Dimension stone

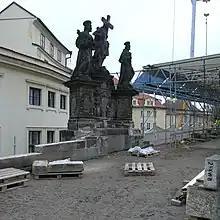
Reconstruction of the Charles Bridge in Prague showing numbered dimension blocks

The concept of environmentally friendly construction with natural materials, known as green building, has had advocates since before the early 1990s. Energy price increases and the need for energy conservation when heating or cooling buildings since the 1980s have meant that associated design questions are pertinent to the architectural, construction, and civil engineering industries. This resulted in the formation in 1993 of the U.S. Green Building Council (USGBC), which has developed the building rating system, Leadership in Energy and Environmental Design (LEED). Educational institutions (colleges, universities, grade, and high schools) are often requiring new buildings to be green, and some jurisdictions have some rules promoting green building. When building with these goals in mind, dimension stone has an advantage over steel, concrete, glazed glass and laminated plastics, whose productions are all energy intensive and create significant air and water pollution. As an entirely natural product, dimension stone also has an advantage over synthetic/artificial stone products, as well as composite and space-age materials.